Throne of Maximian

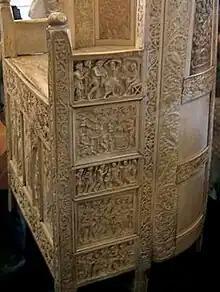
Side view

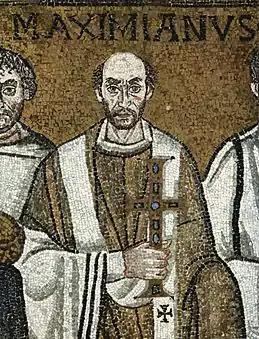
Detail of the San Vitale mosaic showing Maximian

Maximian was "a poor deacon of Pola who rose to a high position through his political adroitness" as a protégé of Justinian I. He had not been wanted as archbishop by the people of Ravenna, but "by shrewd maneuvres he overcame their opposition, and won their respect by his discretion, generosity, and great enterprises of church building and decoration". He is shown, and named in a large "titulus", in the famous mosaic in the Basilica of San Vitale of Justinian surrounded by his ministers and bodyguards (matched by a panel for the Empress). His throne can be dated to about 545–553, and is believed to have been carved in Constantinople, and shipped to Ravenna. It was probably commissioned by Justinian as a gift for Maximianus for becoming the new archbishop and to encourage and strengthen his authority because he was not always popular.